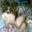
Label: dog